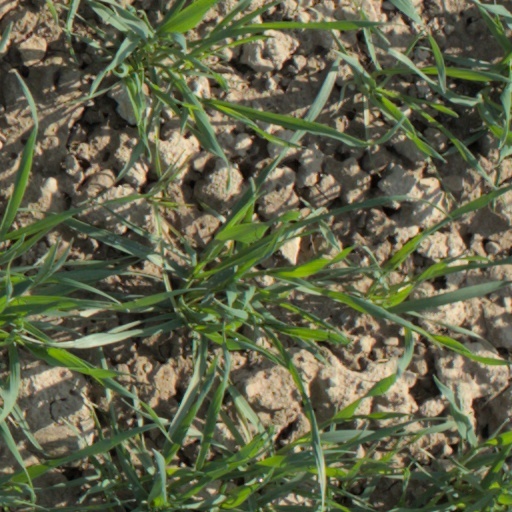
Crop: wheat